Ameer Vann

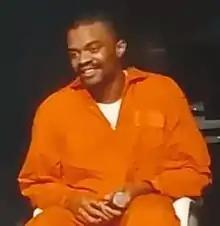
Ameer Vann performing at Music Hall Minneapolis in February 2018

Ameer Emmanuel Vann (born September 22, 1996) is an American rapper. He is best known for being a member of music collective Brockhampton, until he was removed from the group in May 2018 due to sexual misconduct. After leaving Brockhampton, Vann started his solo career and released his first commercial EP, "Emmanuel", in September 2019.